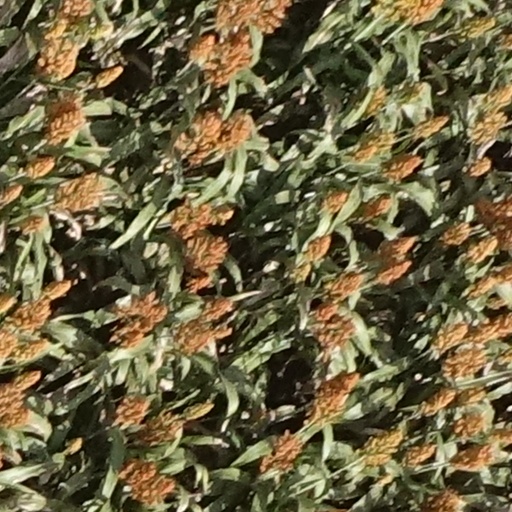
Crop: sorghum